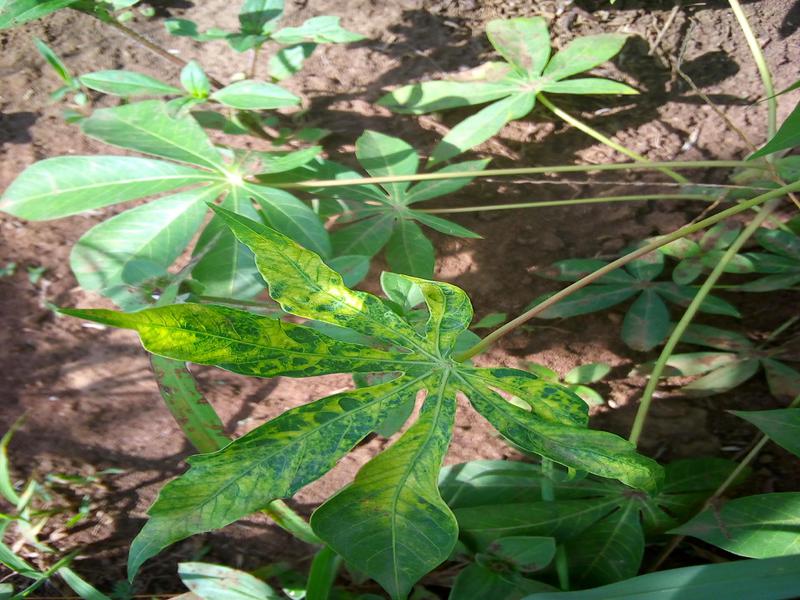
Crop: cassava
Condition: mosaic_disease